Barry Ferguson

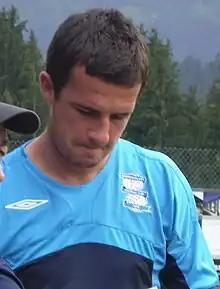
Ferguson with Birmingham City, 2009 pre-season

Barry Ferguson (born 2 February 1978) is a Scottish football coach, former player and pundit who was most recently manager of Scottish Premiership club Rangers.